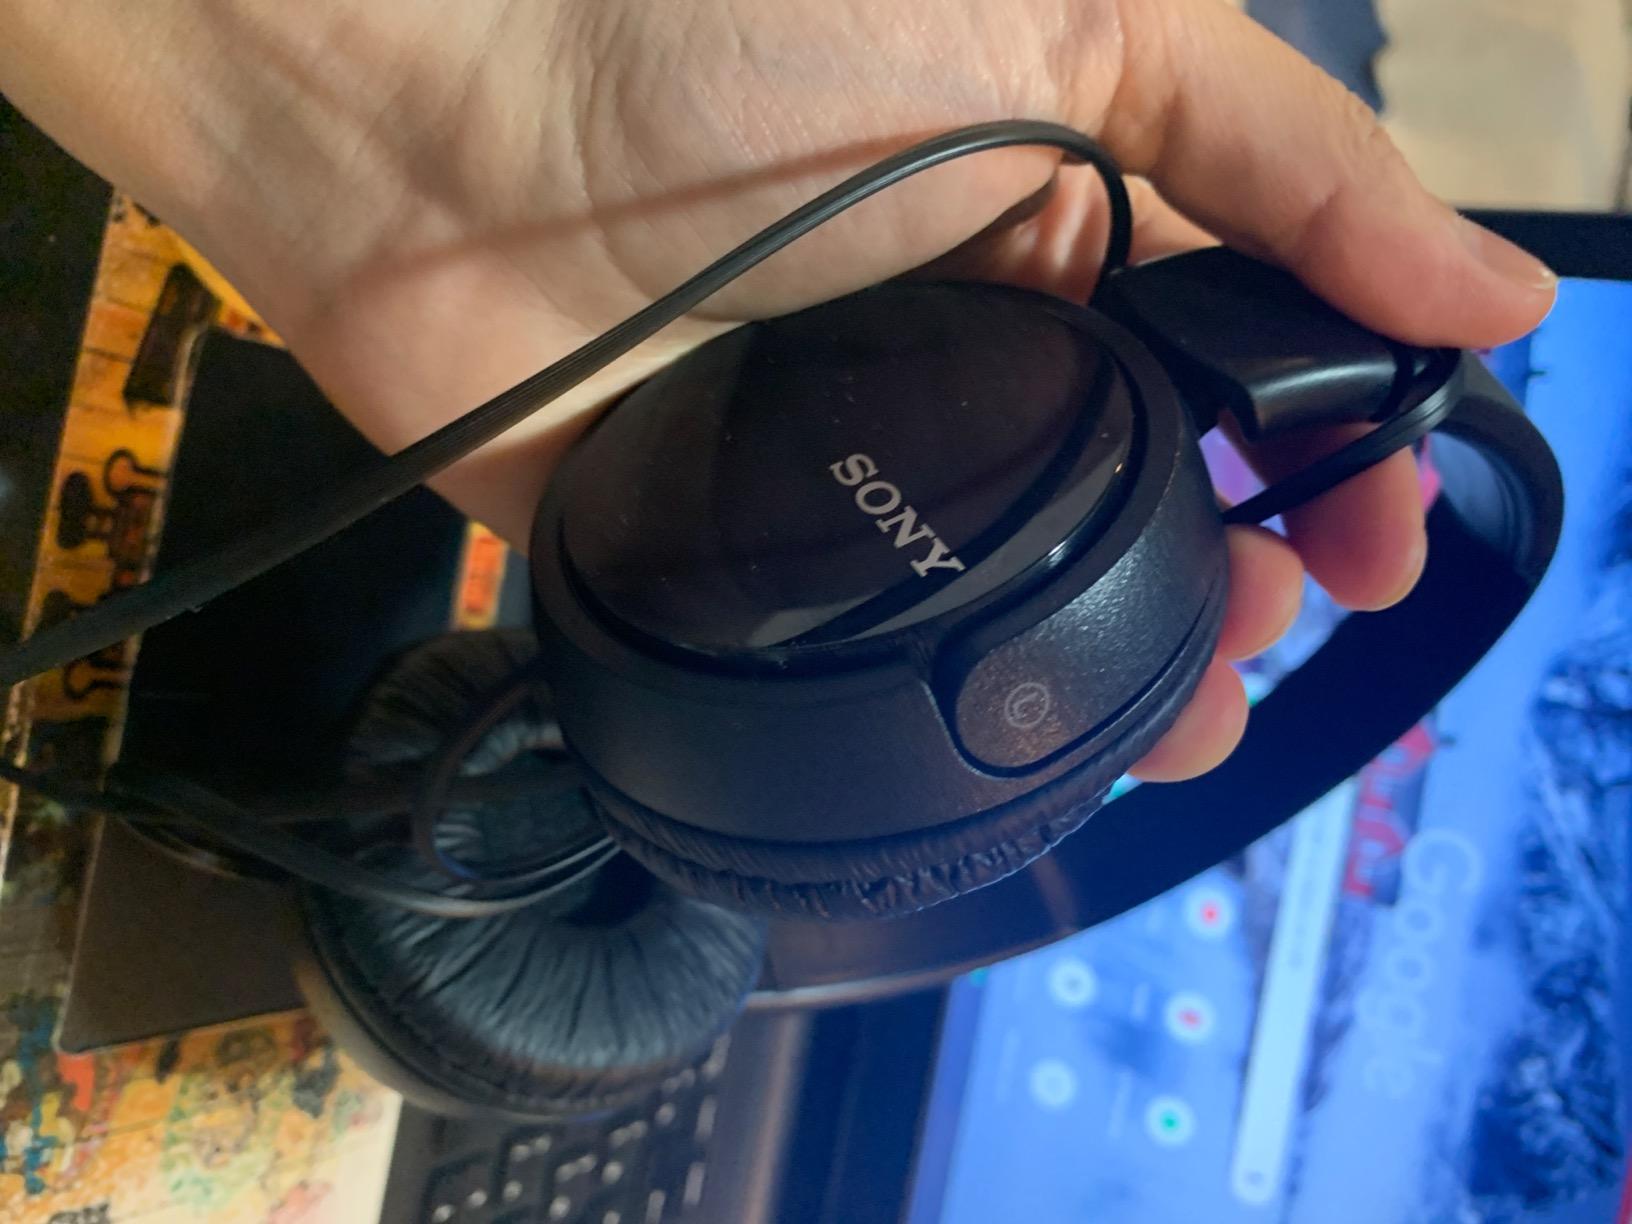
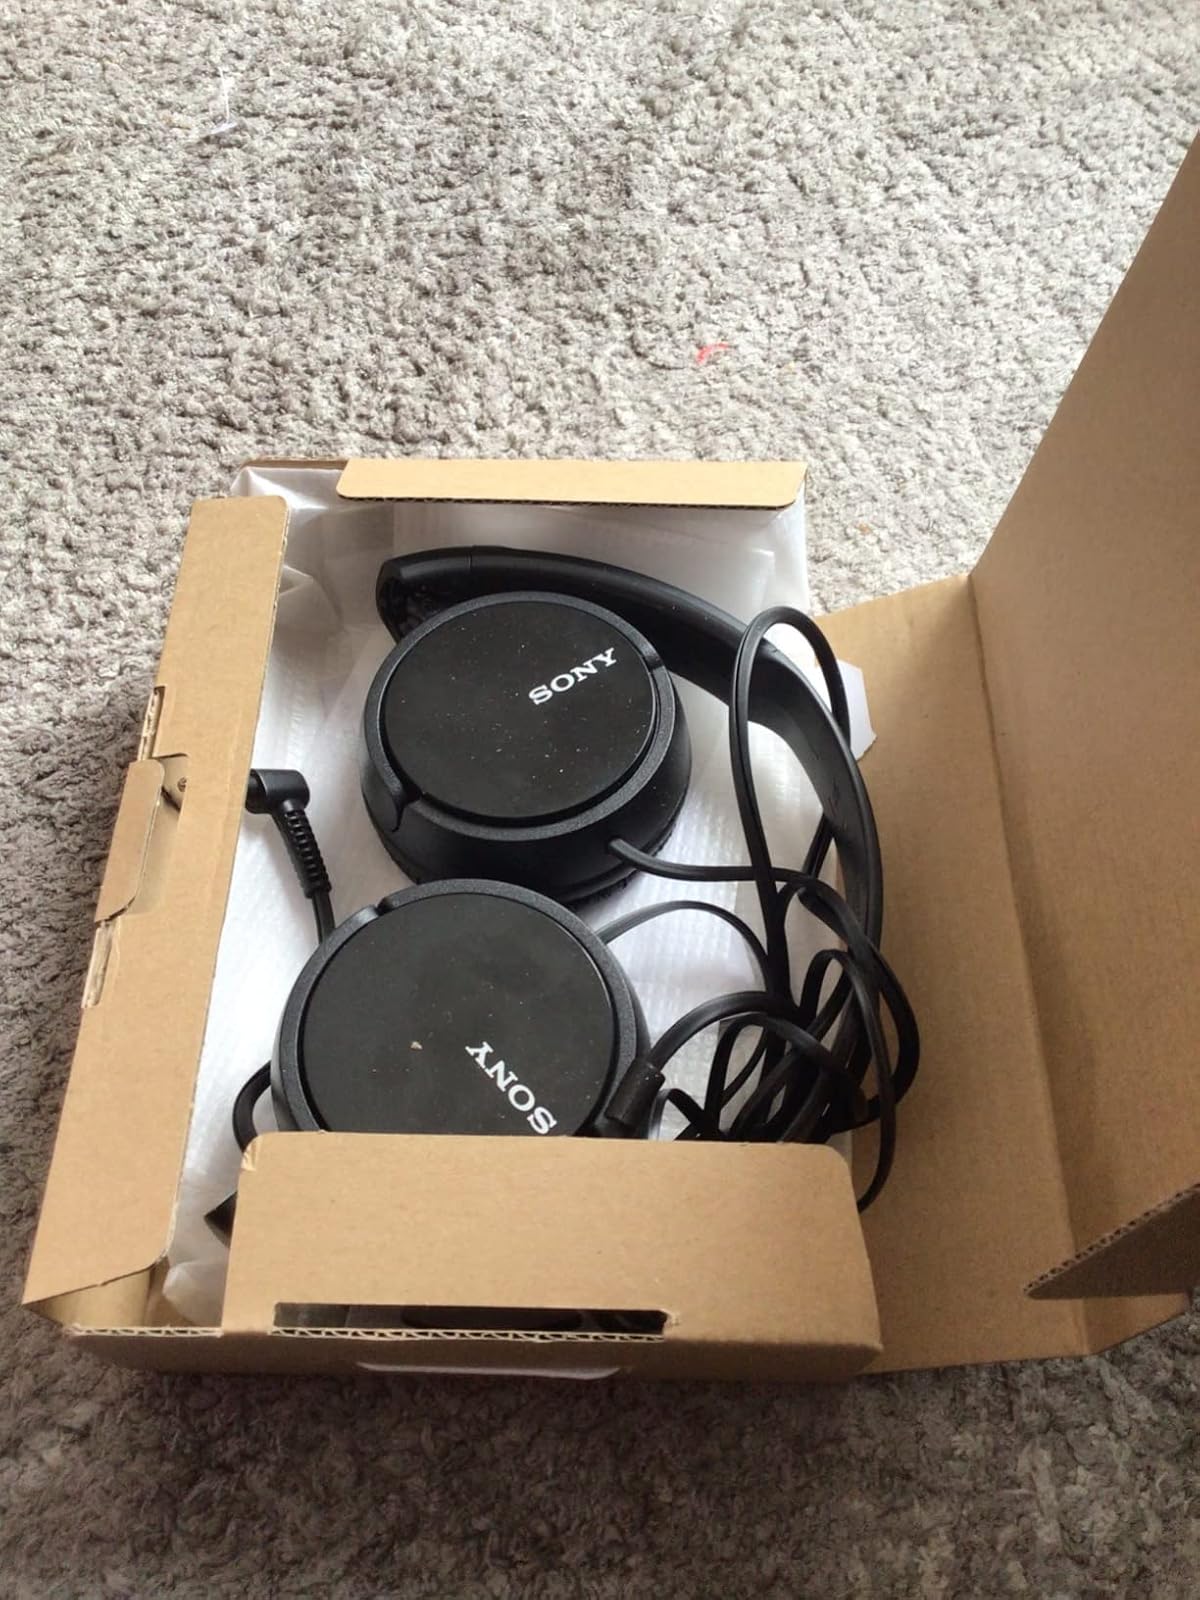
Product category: headphones
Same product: yes